2006 Honda Grand Prix of St. Petersburg

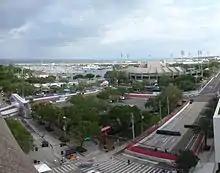
The St. Petersburg Street Circuit "(pictured in 2012)", where the race was held.

The Honda Grand Prix of St. Petersburg was confirmed to be on IndyCar's 2006 schedule in September 2005. It was the 2nd of 14 scheduled races for 2006, the third edition of the event (dating back to 2003), and the only street course race of the season. It took place on Sunday, April 2, 2006, in St. Petersburg, Florida, United States, on the St. Petersburg Street Circuit, a , fourteen-turn street circuit, and was contested over 100 laps and . Dan Wheldon was the defending race winner. Heading into the event, Wheldon obtained the Drivers' Championship lead with 50 points, ahead of Hélio Castroneves with 40 points and Sam Hornish Jr. with 38 points. Dario Franchitti and Scott Dixon rounded out the top five, with 32 and 30 points, respectively.